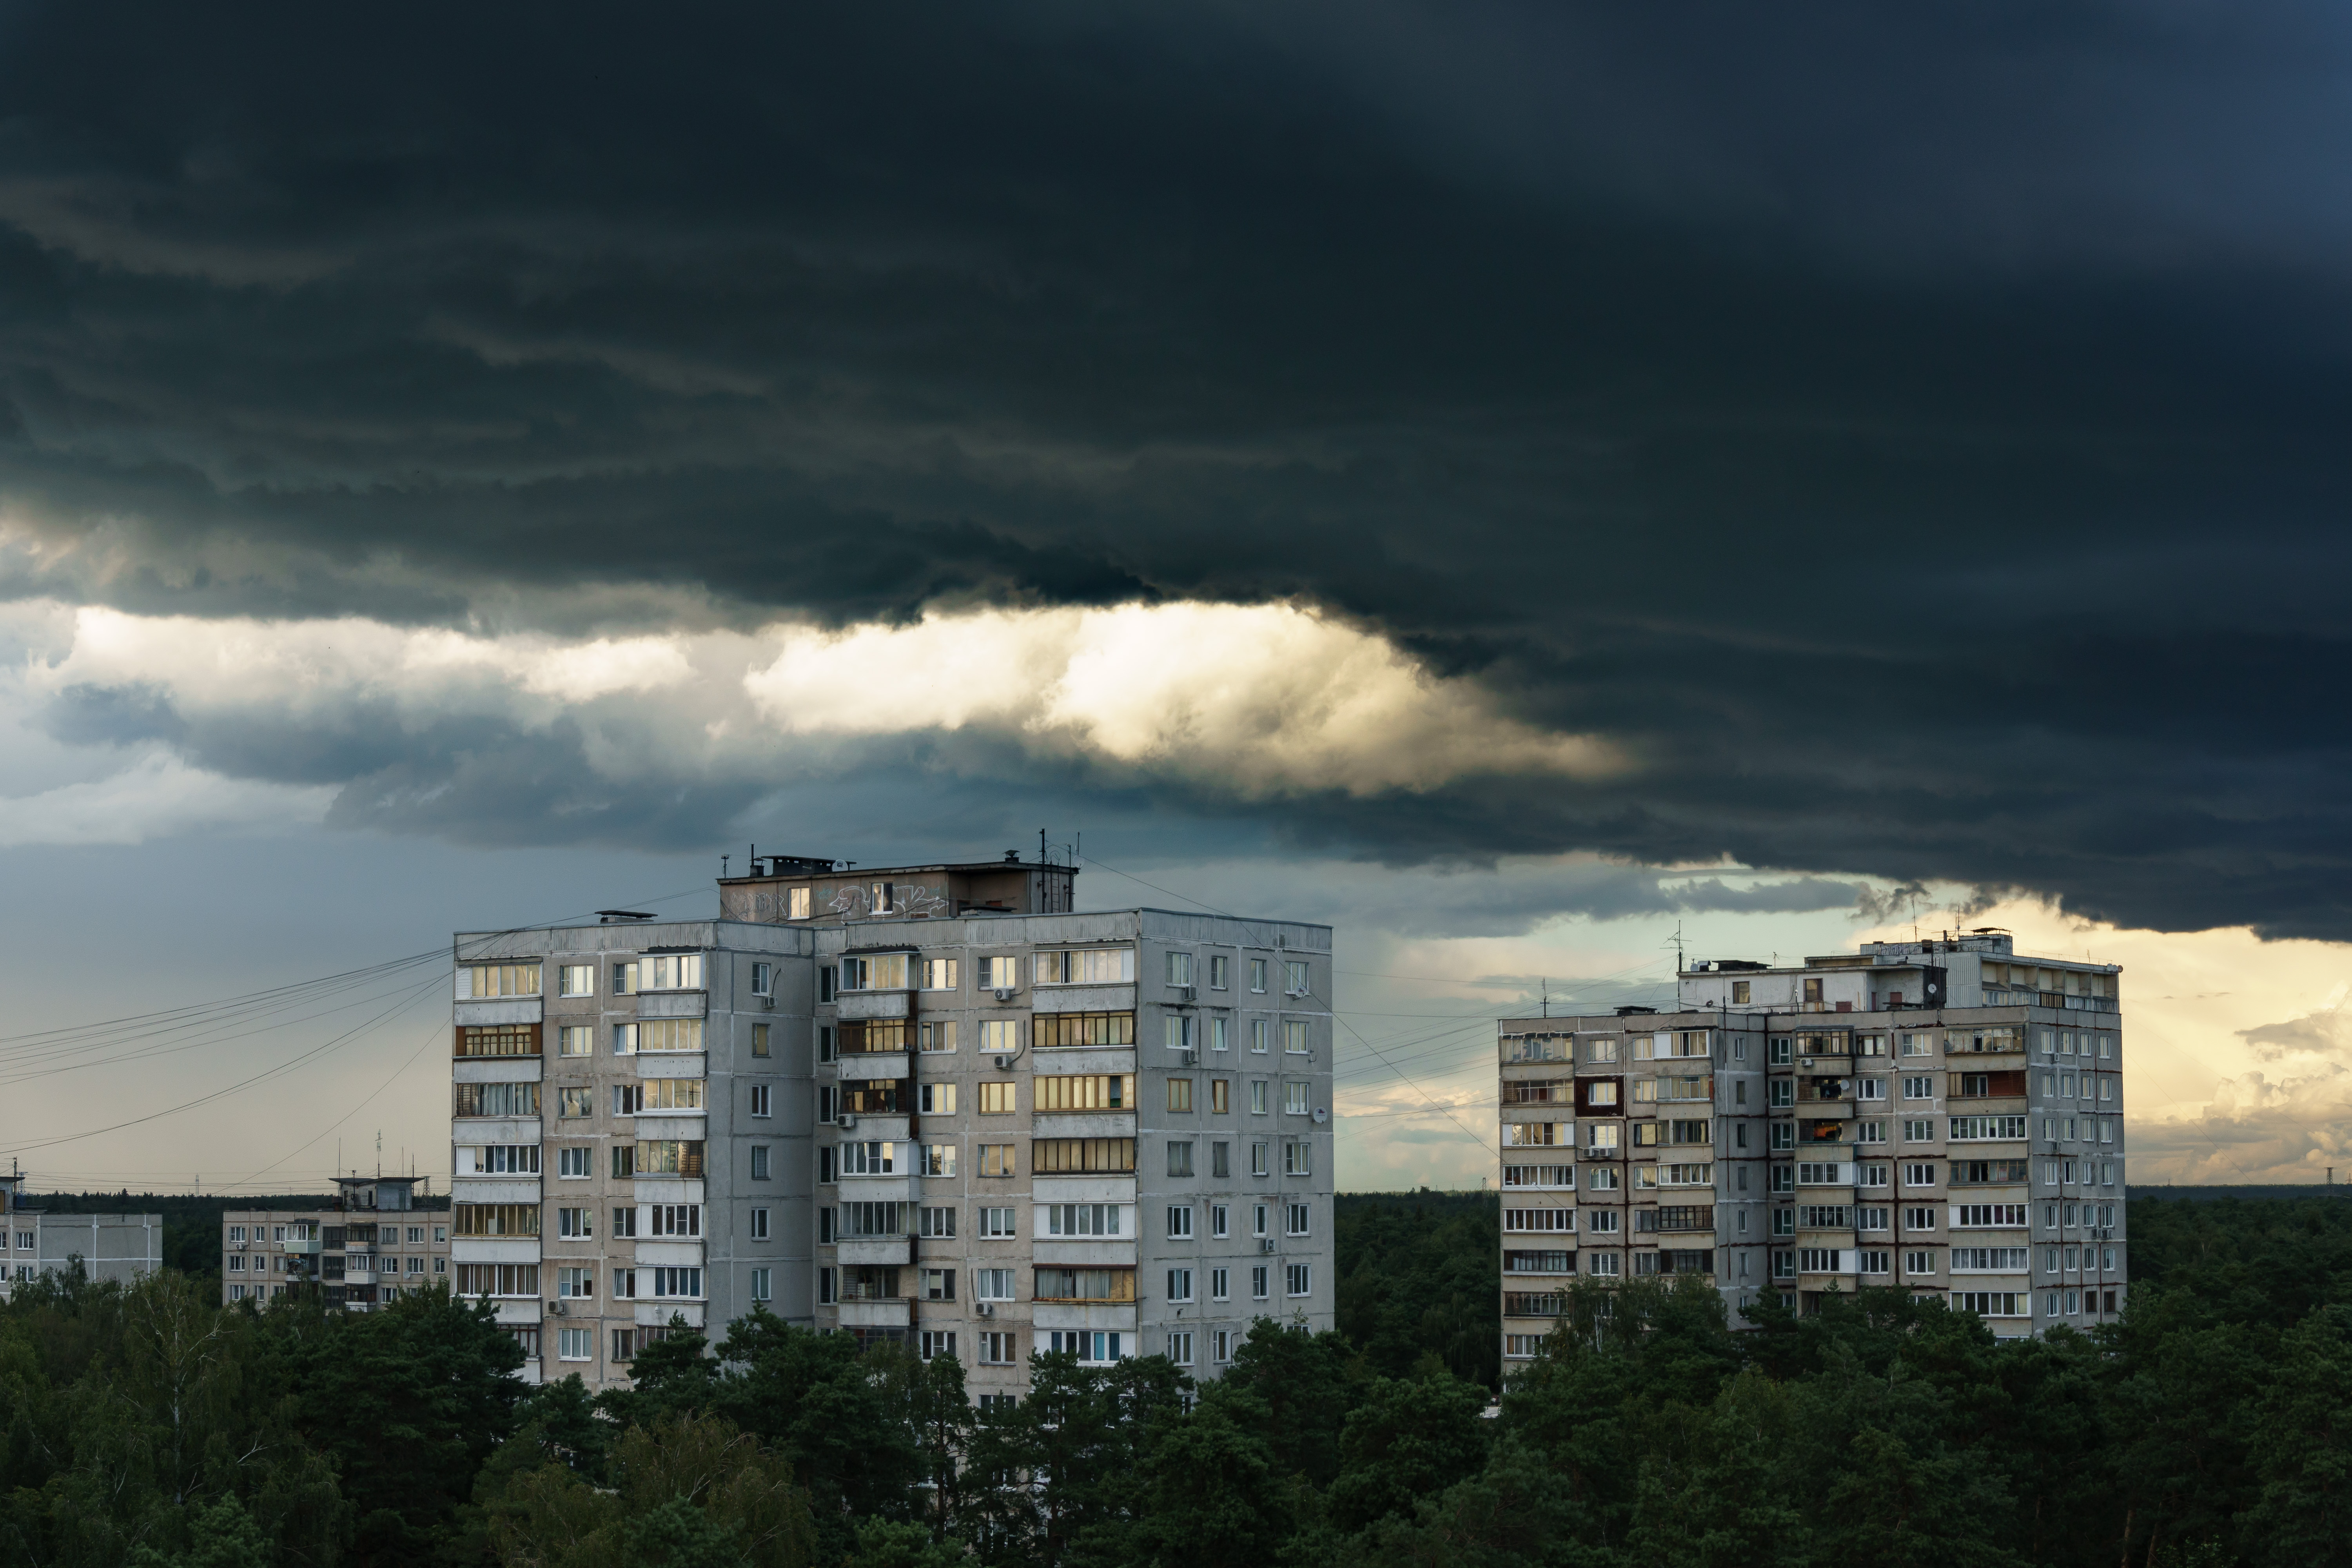
cloud, sky, clouds, nature, air, atmosphere, spring, summer, beauty, blue, high, climate, calm, oxygen, clean, peaceful, forecast, daytime, property, neighbourhood, urban area, facade, tower block, apartment, residential area, condominium, city, building, metropolitan area, Colorfulness, real estate, cumulus, suburb, grey, metropolis, home, meteorological phenomenon, mixed use, balcony, skyline